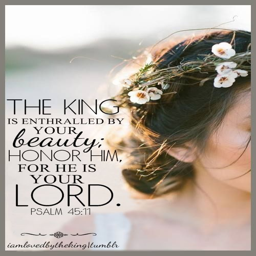
let the king be enthralled by your beauty ; honor him , for he is your lord .